St Monica's High School

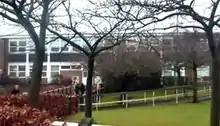
Grounds and disabled ramp at the front of St Monica's RC High School leading to the top playground.

In 2010 a new building at the south end of the school was constructed, comprising 6 new classrooms for the purposes of teaching English. After a £6.6 million grant, a sixth form applied learning centre was completed in September 2011. The building contains a library, computer suite, theatre performance area and sports facilities. The sixth form centre shut down in 2017 due to poor admission numbers, however the space continues to be used by Elms Bank College.